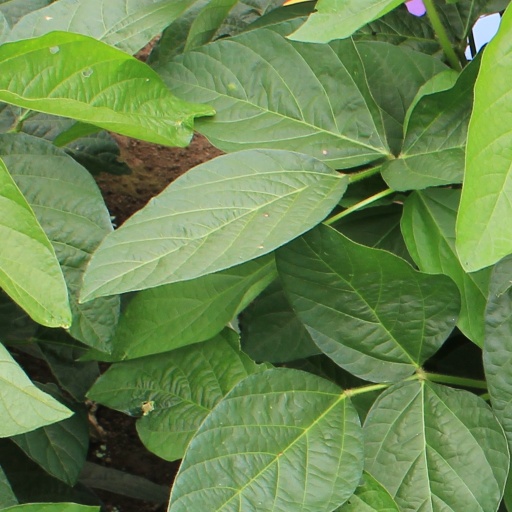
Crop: soybean